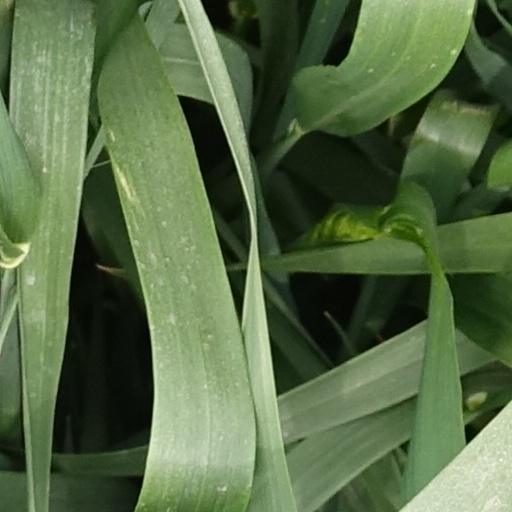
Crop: wheat